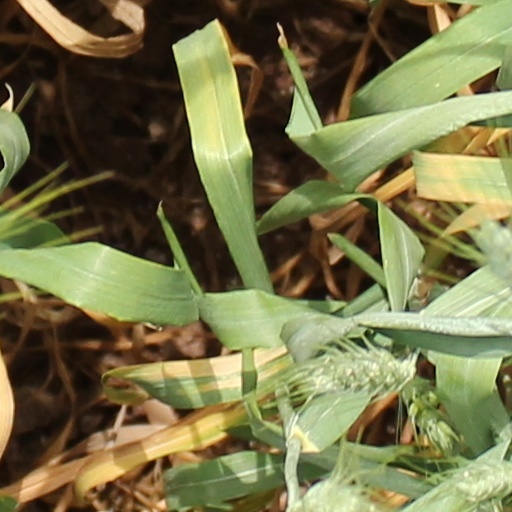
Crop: wheat